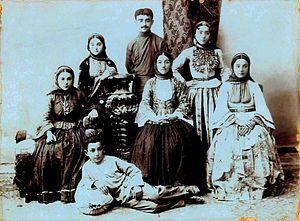
Youssif Vazir Tchamanzaminli né Yusif Mirbaba oğlu Vəzirov, est un écrivain et homme politique azerbaïdjanais. Il est mort dans un goulag, un camp de travaux forcés, à Sukhobezvodnoe près de Gorky, en Union soviétique.